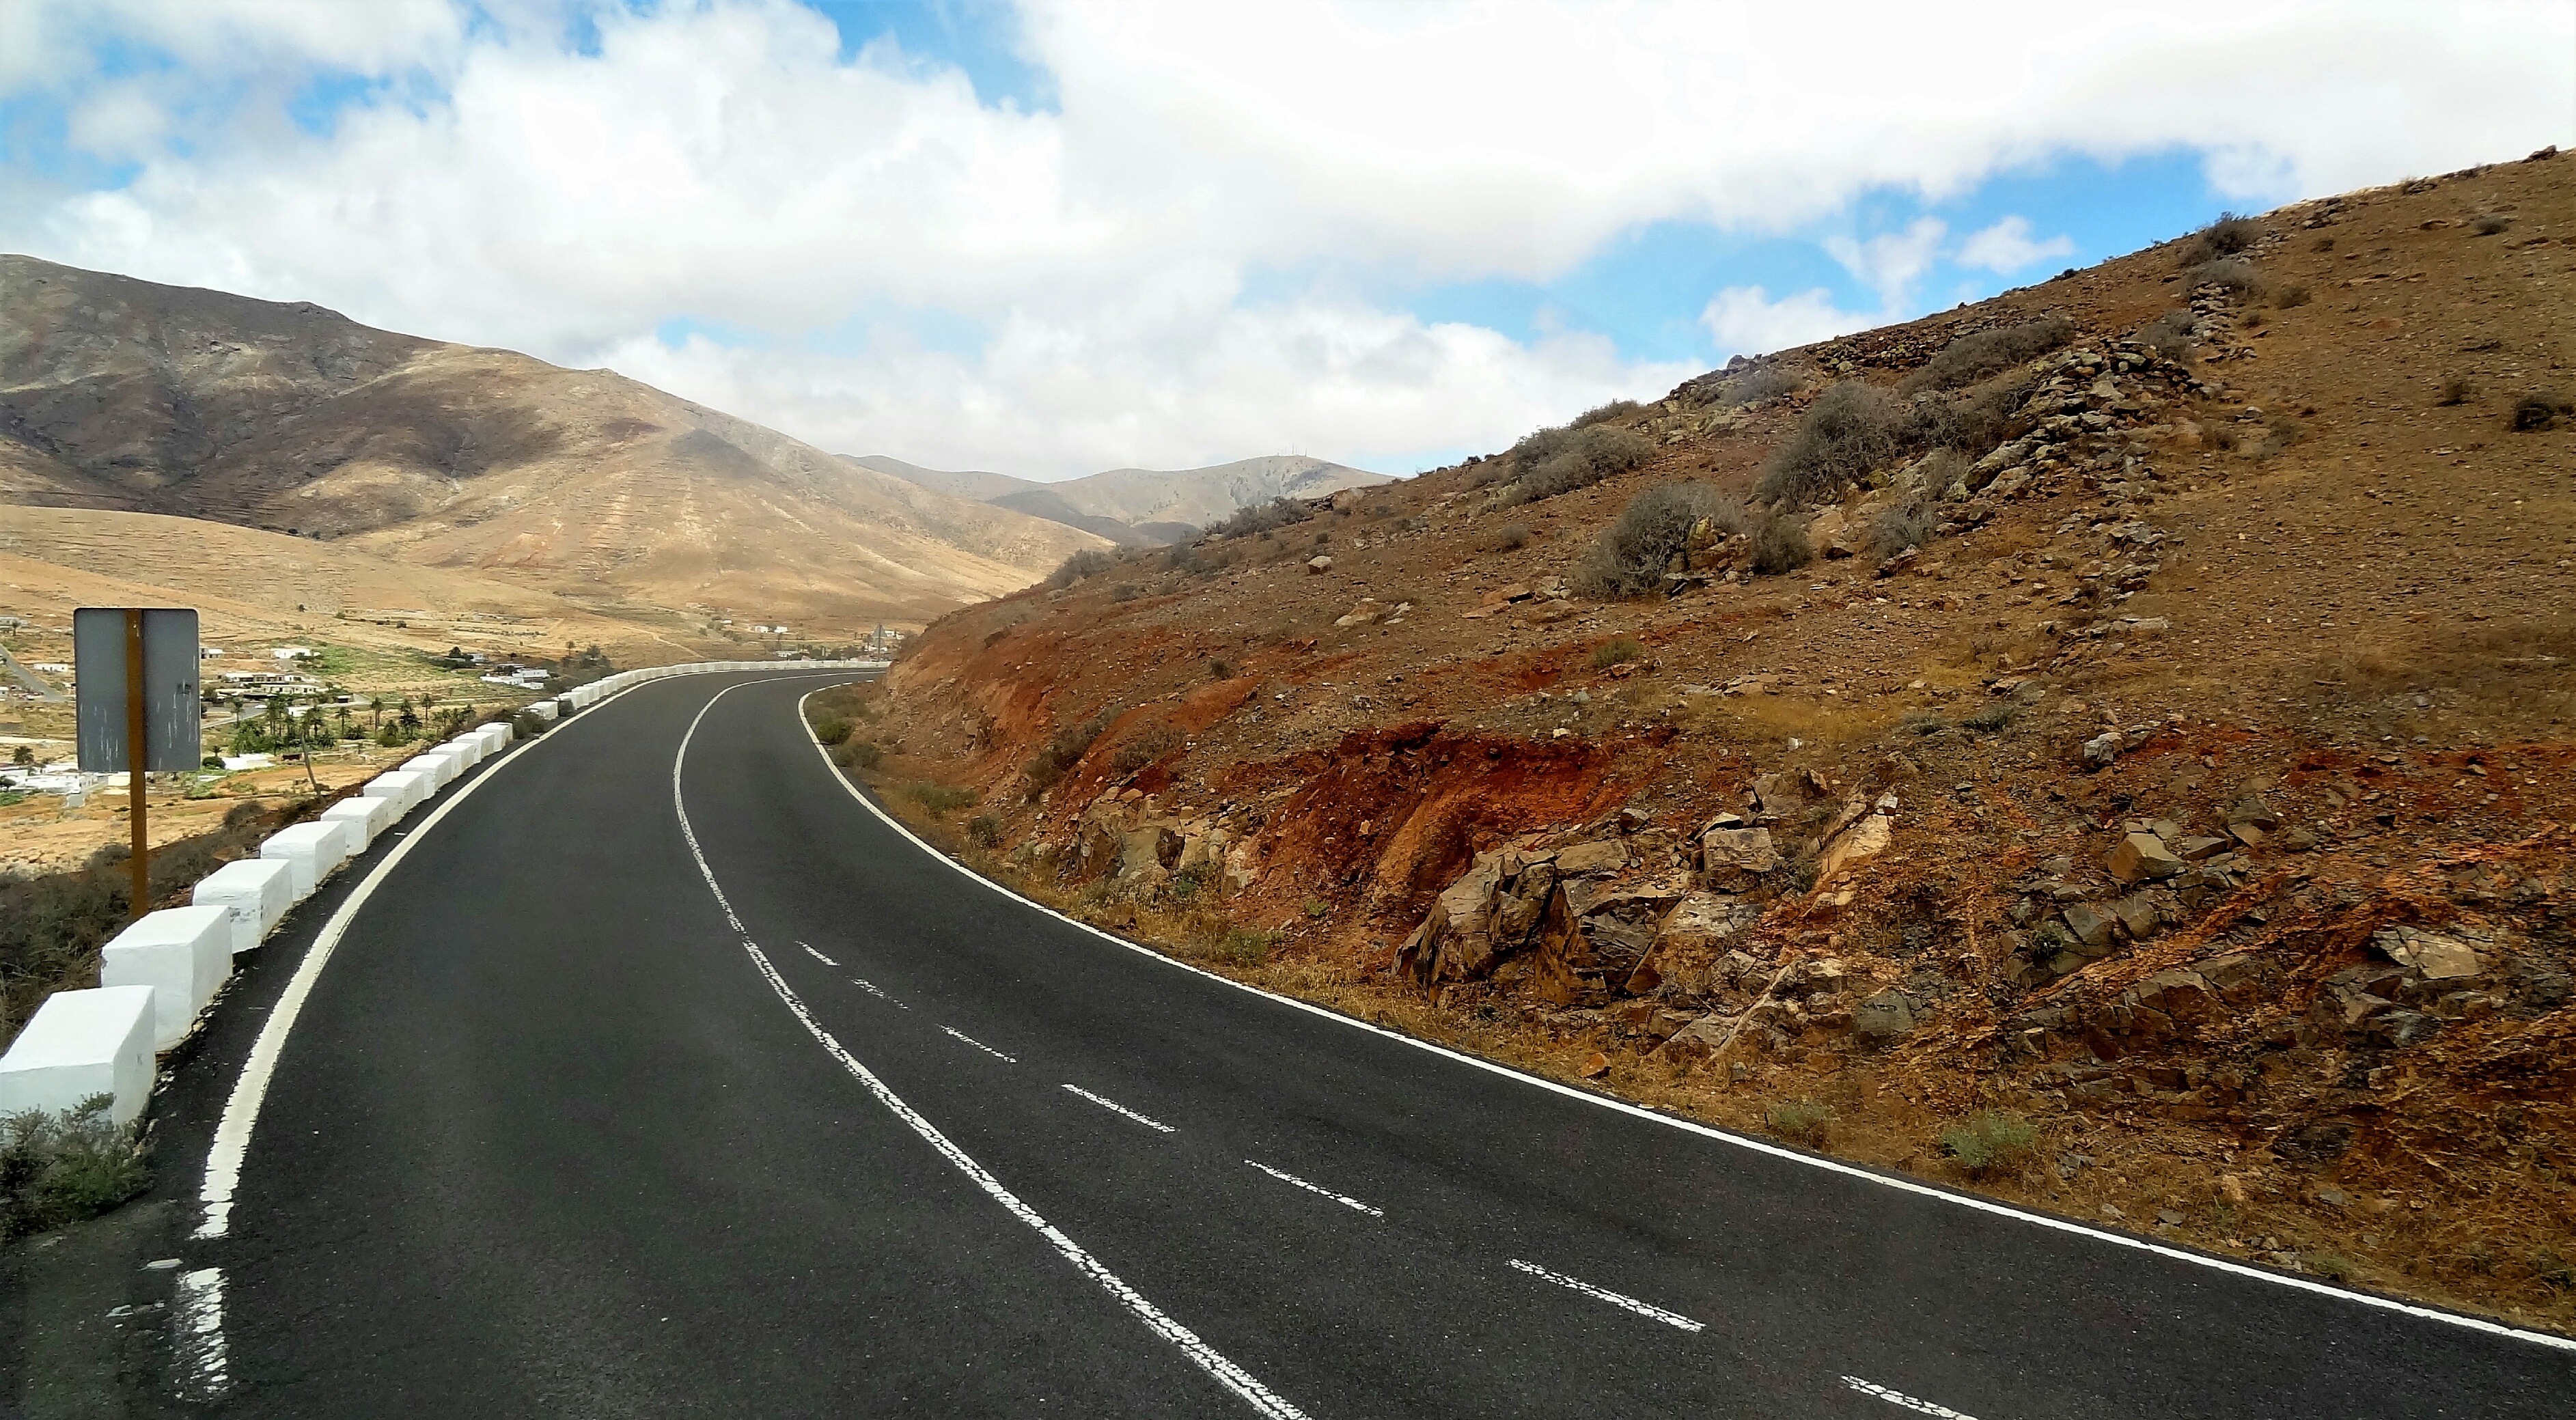
landscape, mountain, road, hill, highway, mountain range, asphalt, summer, dry, road trip, infrastructure, away, fuerteventura, canary islands, mountain pass, side of the road, mountainous landforms